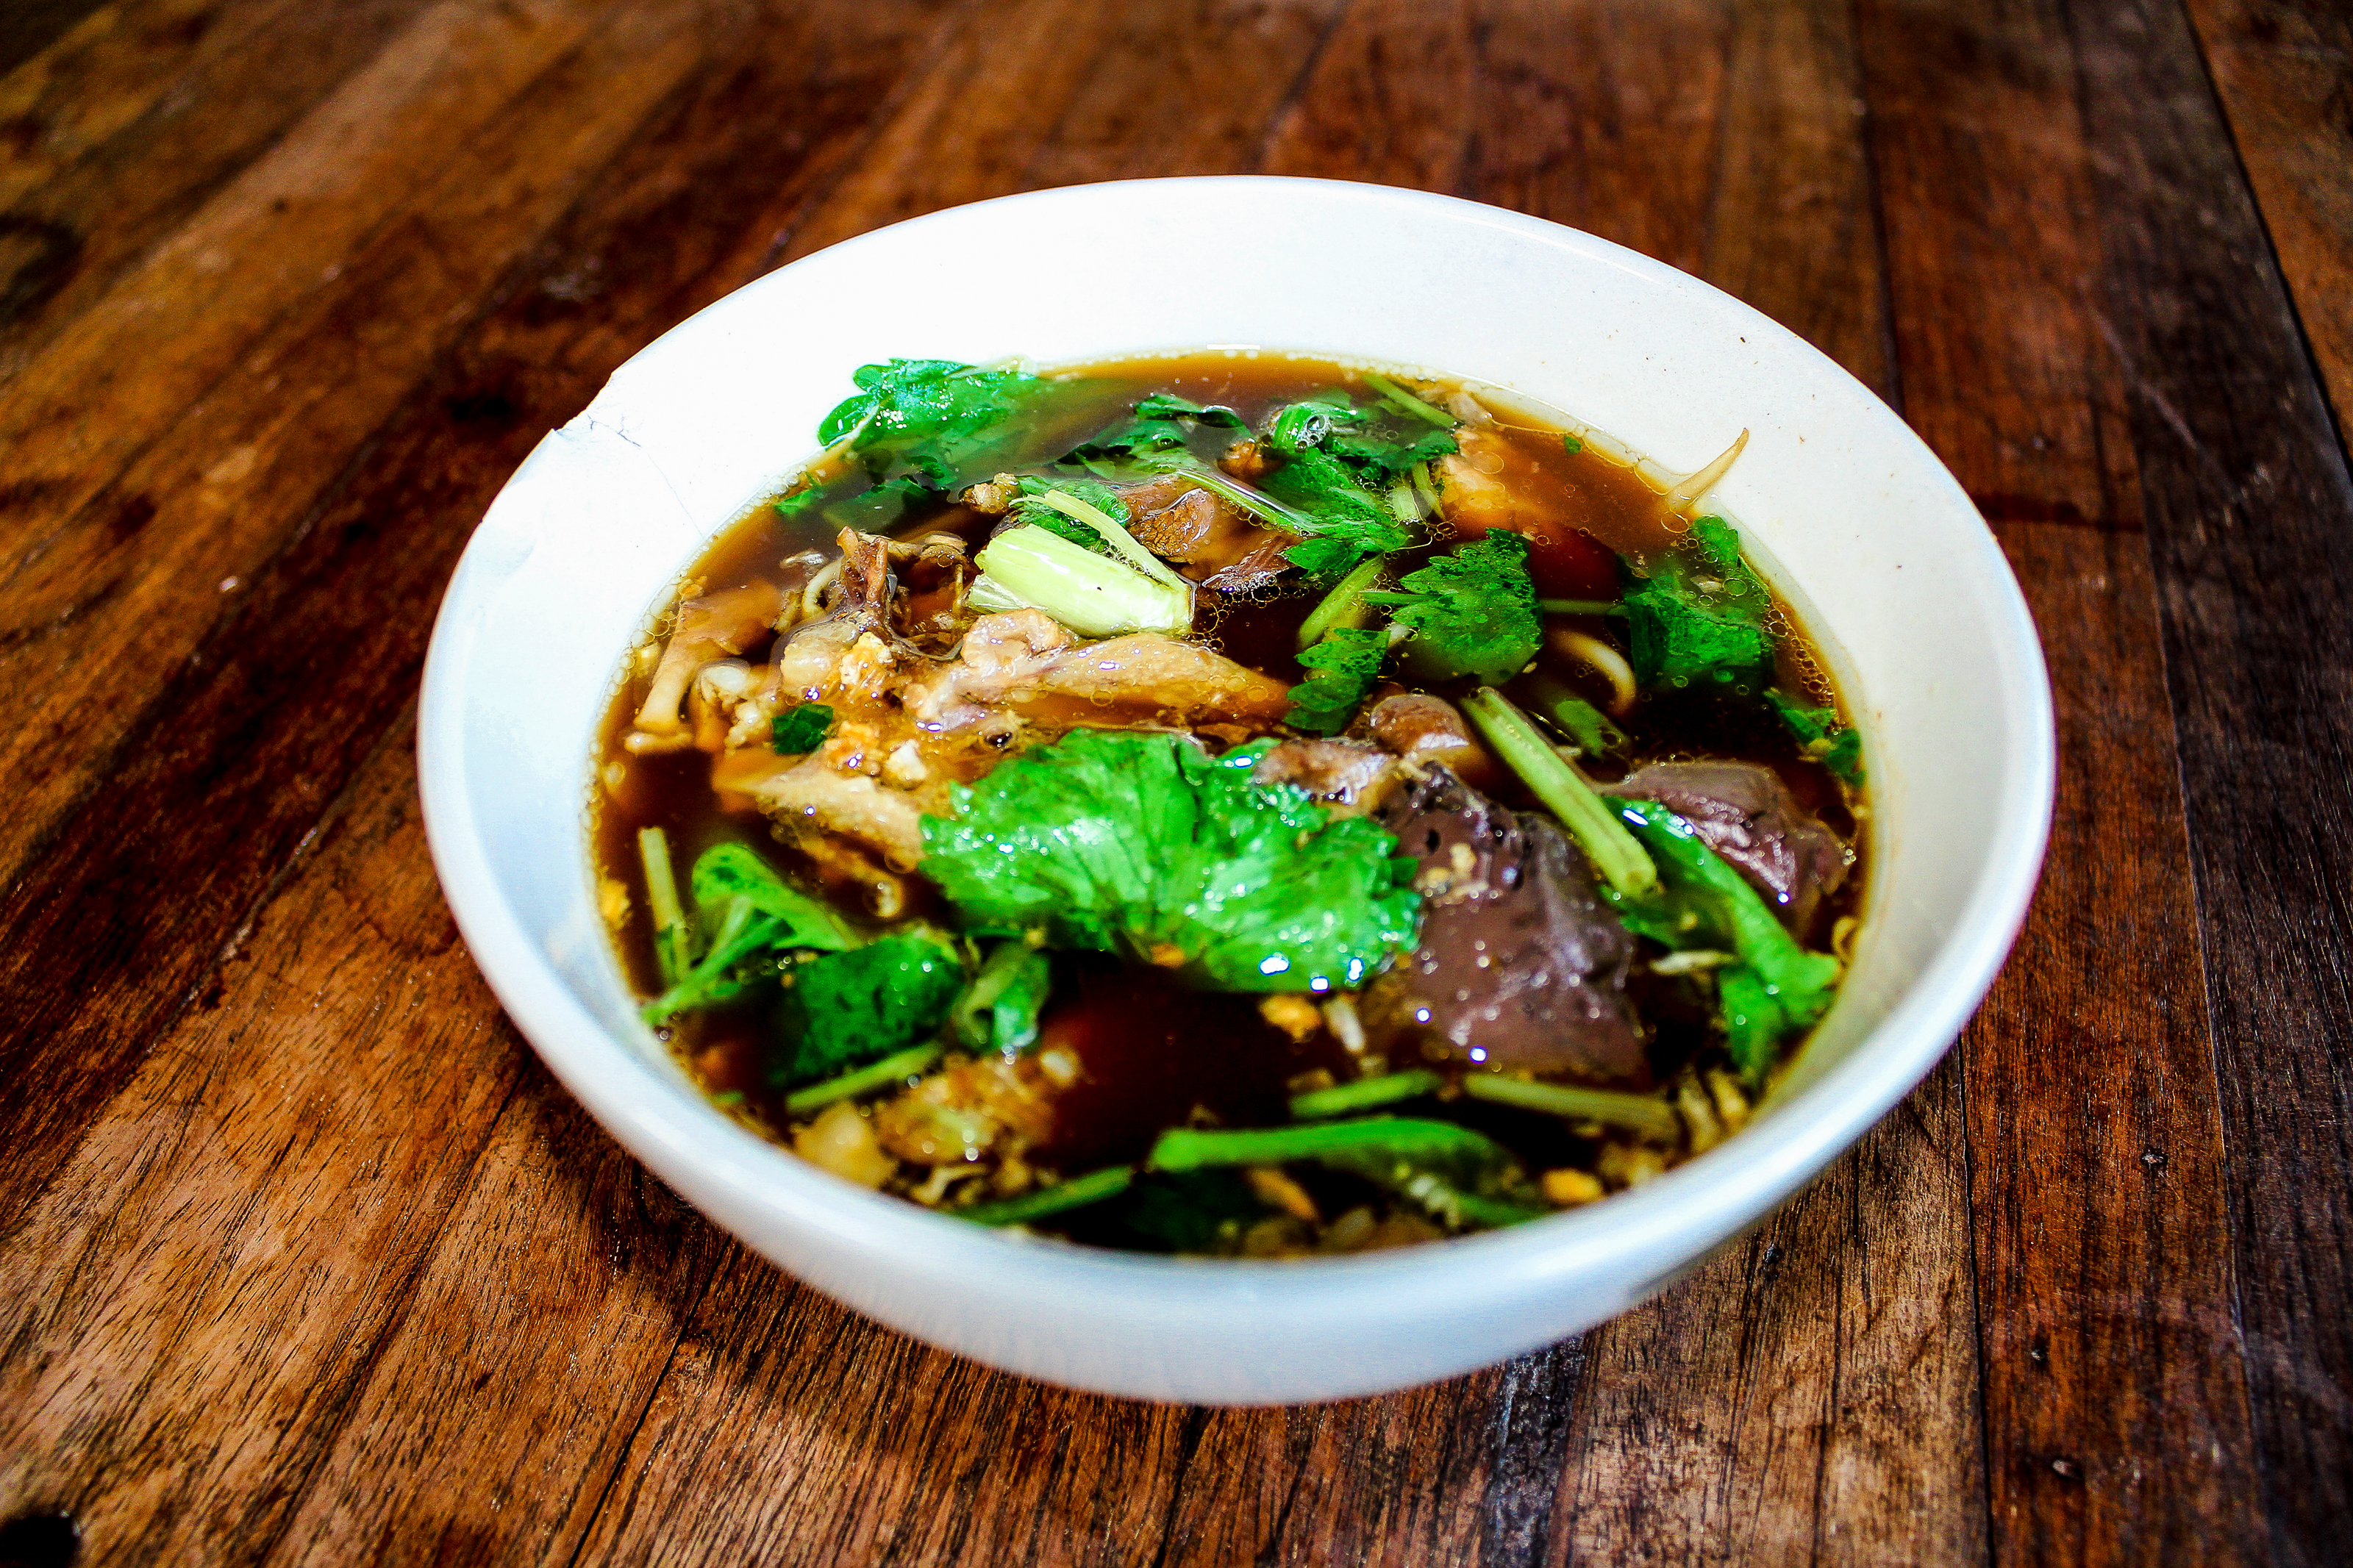
asian, bean, bowl, coriander, cuisine, food, kao, lao, meatballs, noodles, pork, soup, sprouts, thai, vegetables, dish, asian food, chinese food, noodle soup, b n b hu, pho, batchoy, asian soups, recipe, southeast asian food, stew, rice noodles, thai food